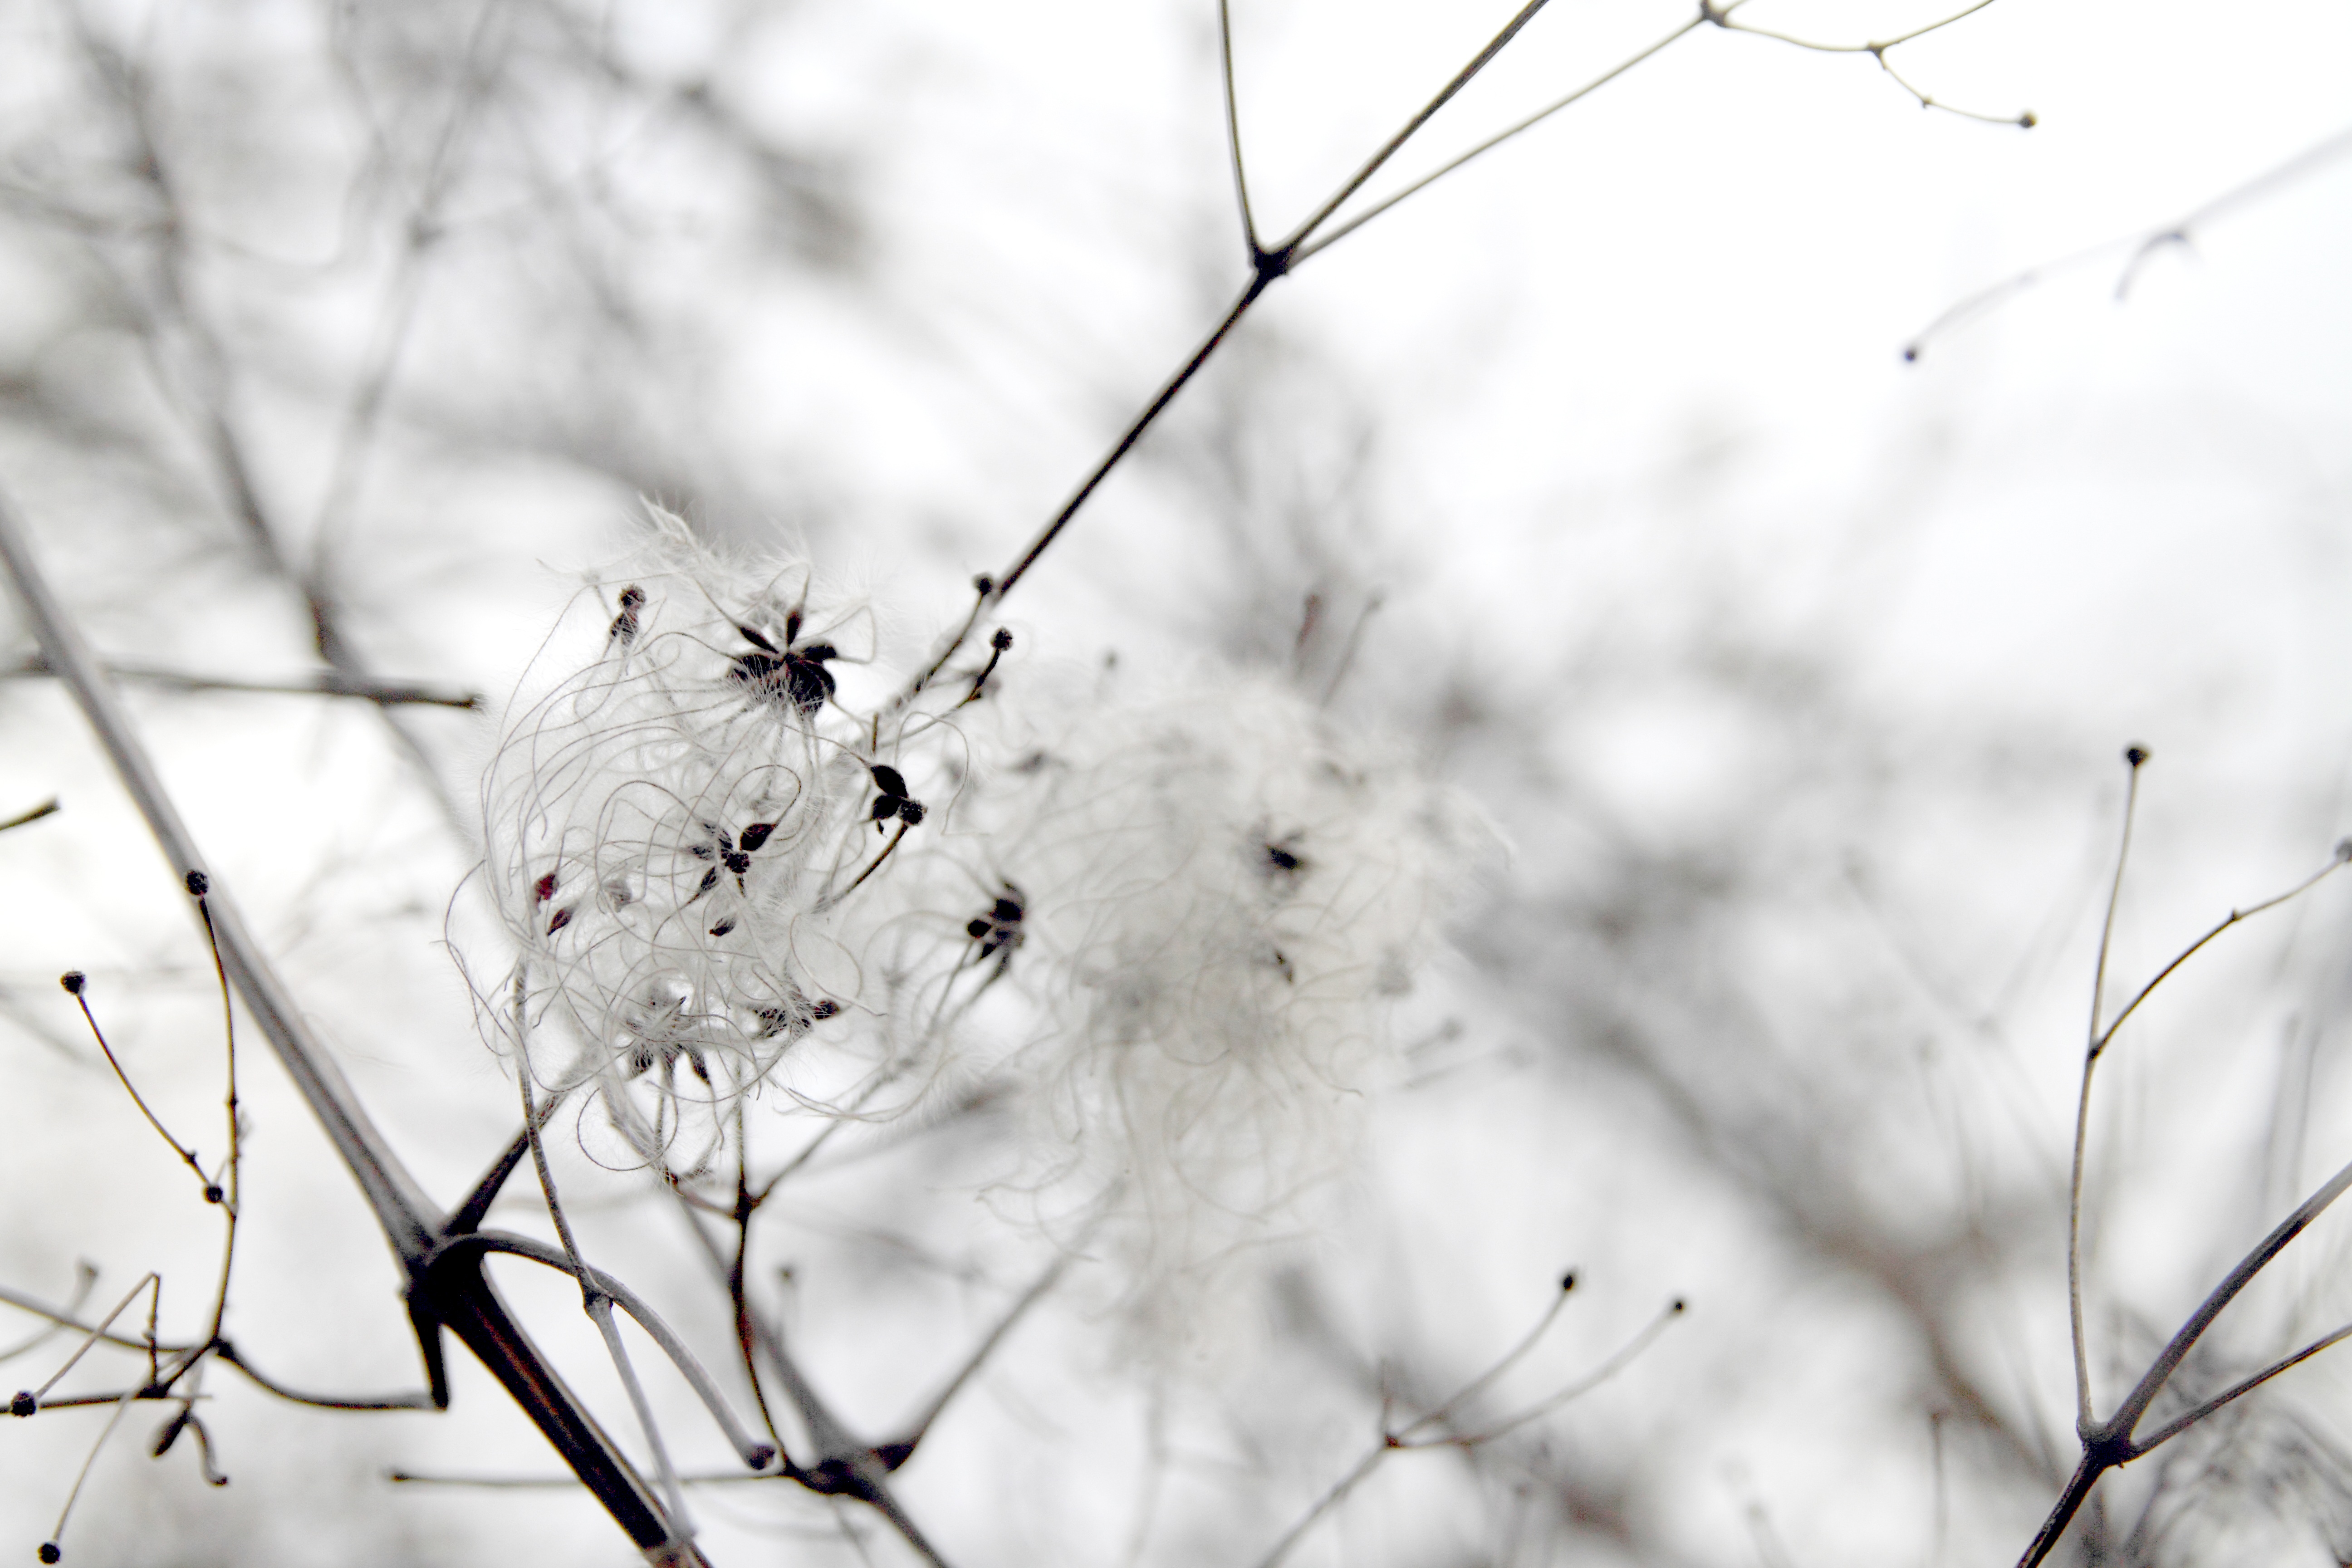
tree, branch, blossom, snow, winter, black and white, plant, white, photography, leaf, flower, frost, spring, weather, monochrome, season, twig, freezing, monochrome photography